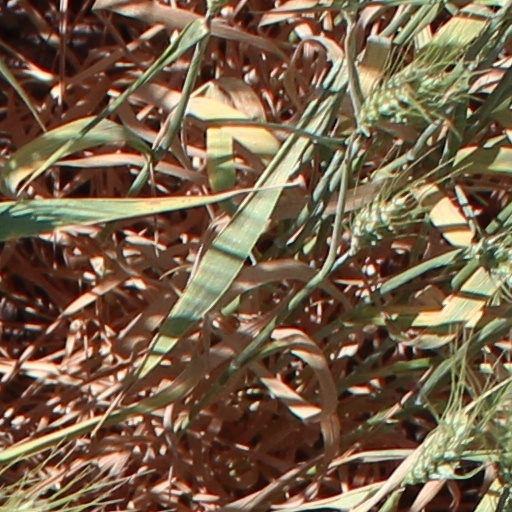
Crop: wheat